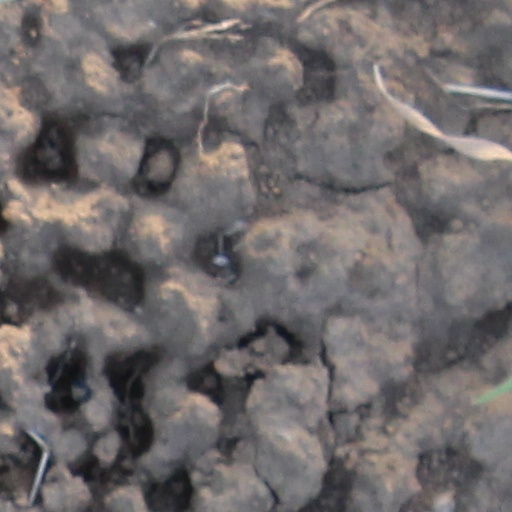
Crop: wheat